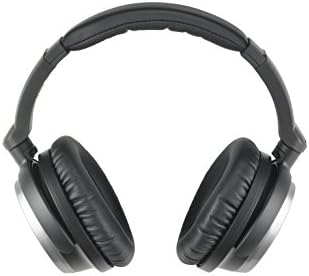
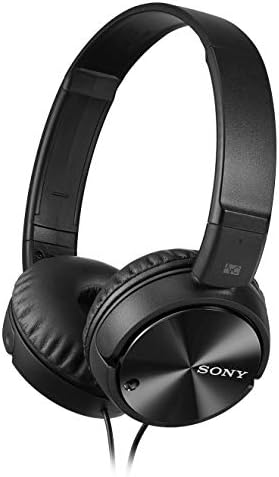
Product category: headphones
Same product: no